Premier Manager 98

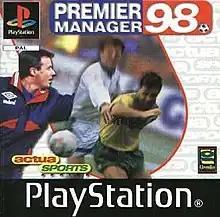
PlayStation cover

Premier Manager 98 is a football management simulation video game released for the PC in 1997 and the PlayStation the following year. It was developed by Dinamic Multimedia and published by Gremlin Interactive. It is the fifth game in the "Premier Manager" series.